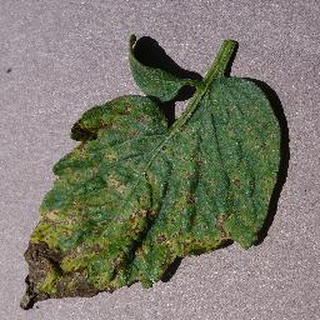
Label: tomato_septoria_leaf_spot